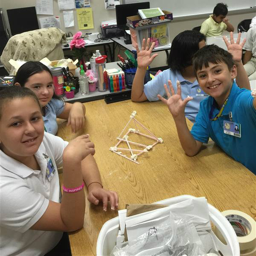
students work together as a team .